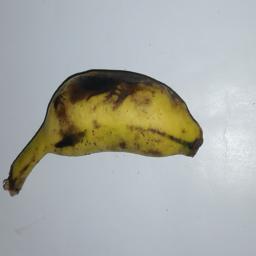
Banana variety: Champa Kola